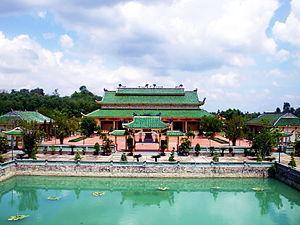
Le temple de Tran Bien est un temple confucéen du Viêt Nam situé à Biên Hòa dans la province de Đồng Nai.